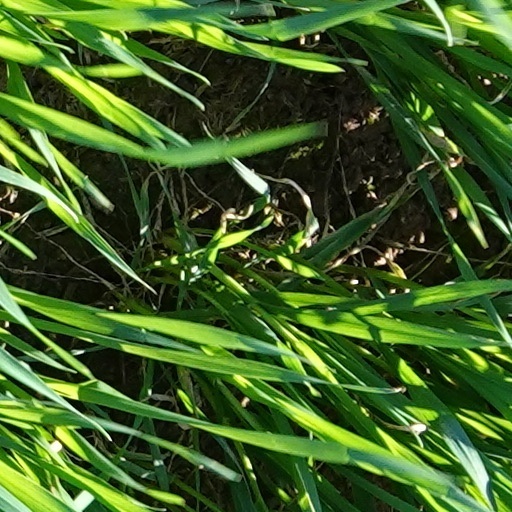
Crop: wheat